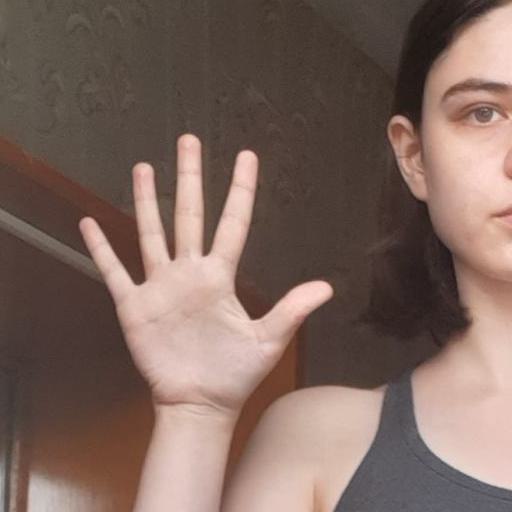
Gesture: palm